International 14

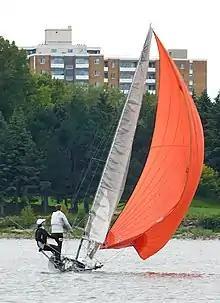
An International 14 flying its asymmetrical spinnaker

Before the class was formally established in 1928, many designers built open class 14 foot racing boats that were the forerunners of the official class. In 1923 Uffa Fox built his first 14-foot racer and by 1925 was creating designs for them. Fox introduced the first planing hull-equipped 14, named "Avenger", in 1927.